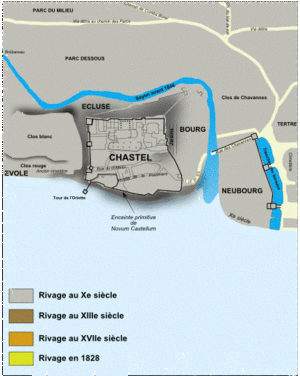
Plan du centre de Neuchâtel (Suisse). avec évolution du rivage du Lac.
Neuchâtel est une ville de Suisse, chef-lieu du canton de Neuchâtel et de l'ancien district de Neuchâtel. Située dans la région Littoral au bord du lac de Neuchâtel, sur le flanc sud du massif du Jura, elle fait face à la chaîne des Alpes.